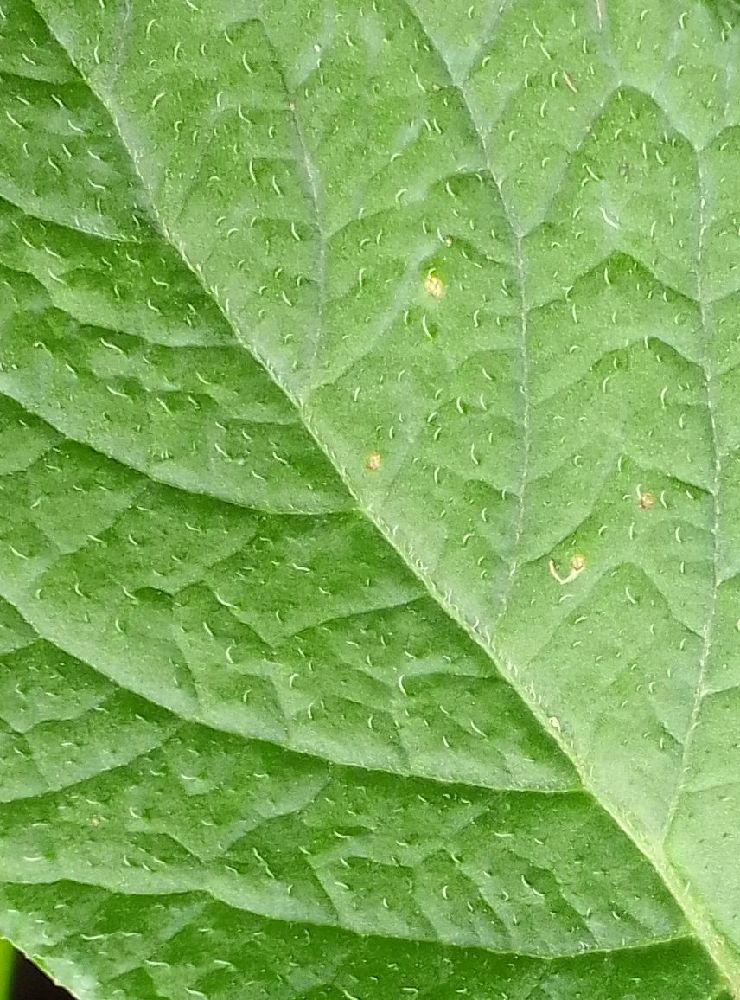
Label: Healthy